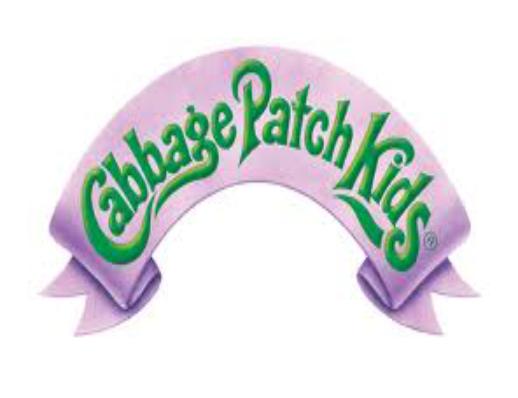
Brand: Cabbage Patch Kids
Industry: Leisure